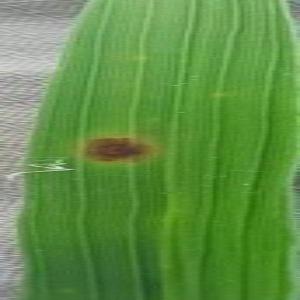
Disease: Brownspot